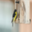
Label: bird